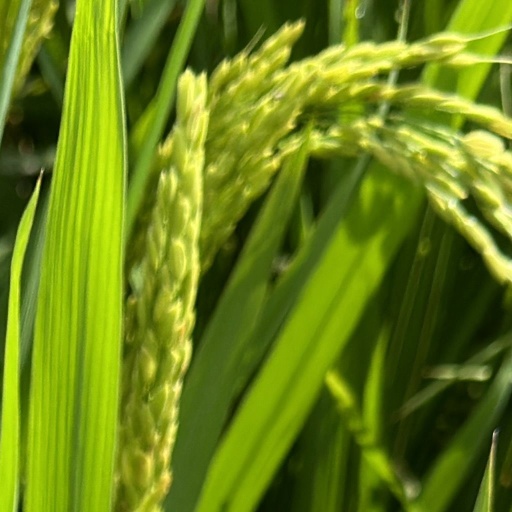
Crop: rice